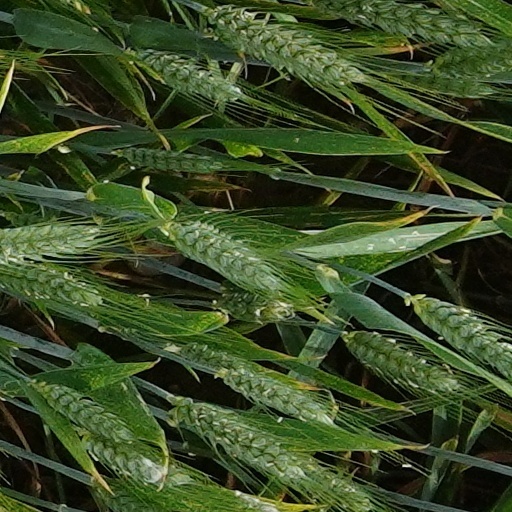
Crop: wheat